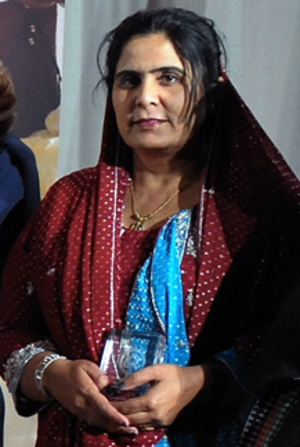
Ghulam Sughra est une militante sociale pakistanaise, fondatrice et directrice générale de l' Organisation pour le développement rural Marvi. Son organisation a pour objectif la création de fonds d'épargne communautaires, la sensibilisation à l'éducation, à la santé, aux droits de l'homme et au développement social.